Film, television, and radio career of Audie Murphy

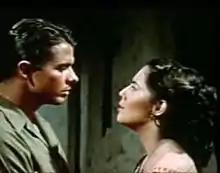
To Hell and Back – Audie Murphy and Susan Kohner

Although Murphy was initially reluctant to appear as himself in ""To Hell and Back"", the film version of his book, he eventually agreed to do so. Terry Murphy portrayed his brother Joseph Preston Murphy at age four. The film was directed by Jesse Hibbs with an on-screen introduction by General Walter Bedell Smith. Susan Kohner, daughter of Murphy's agent Paul Kohner, made her acting debut in the film. The finale shows Murphy being awarded the Medal of Honor while images of his unit's casualties pass across the screen. It became the biggest hit in the history of Universal Studios at the time.